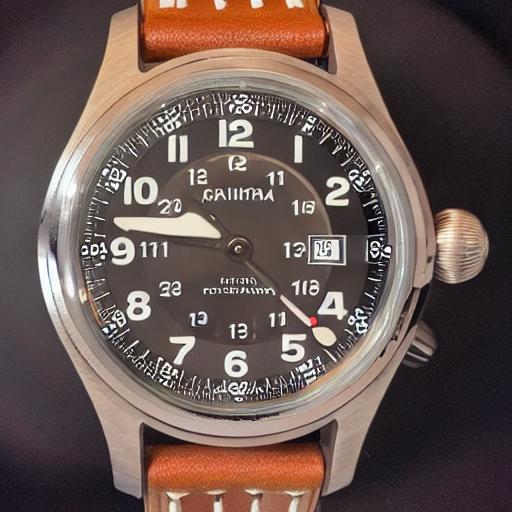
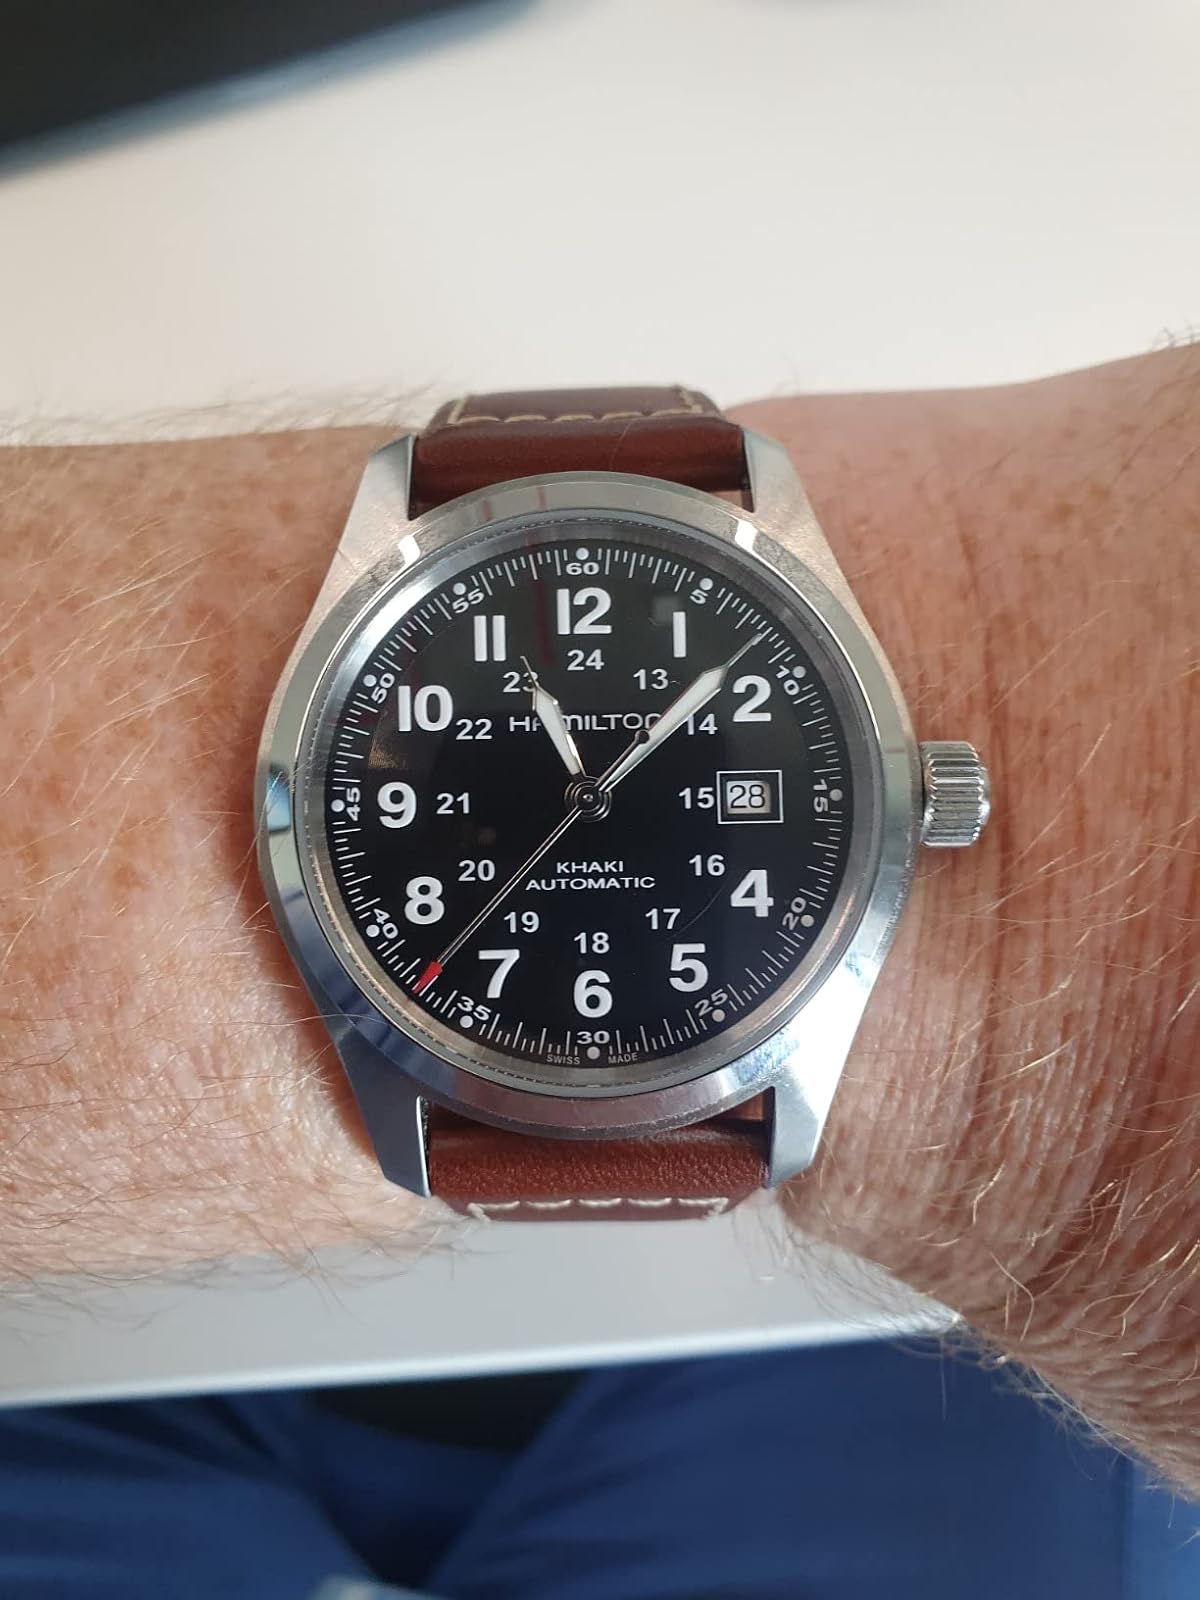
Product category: accessories_watch
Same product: no